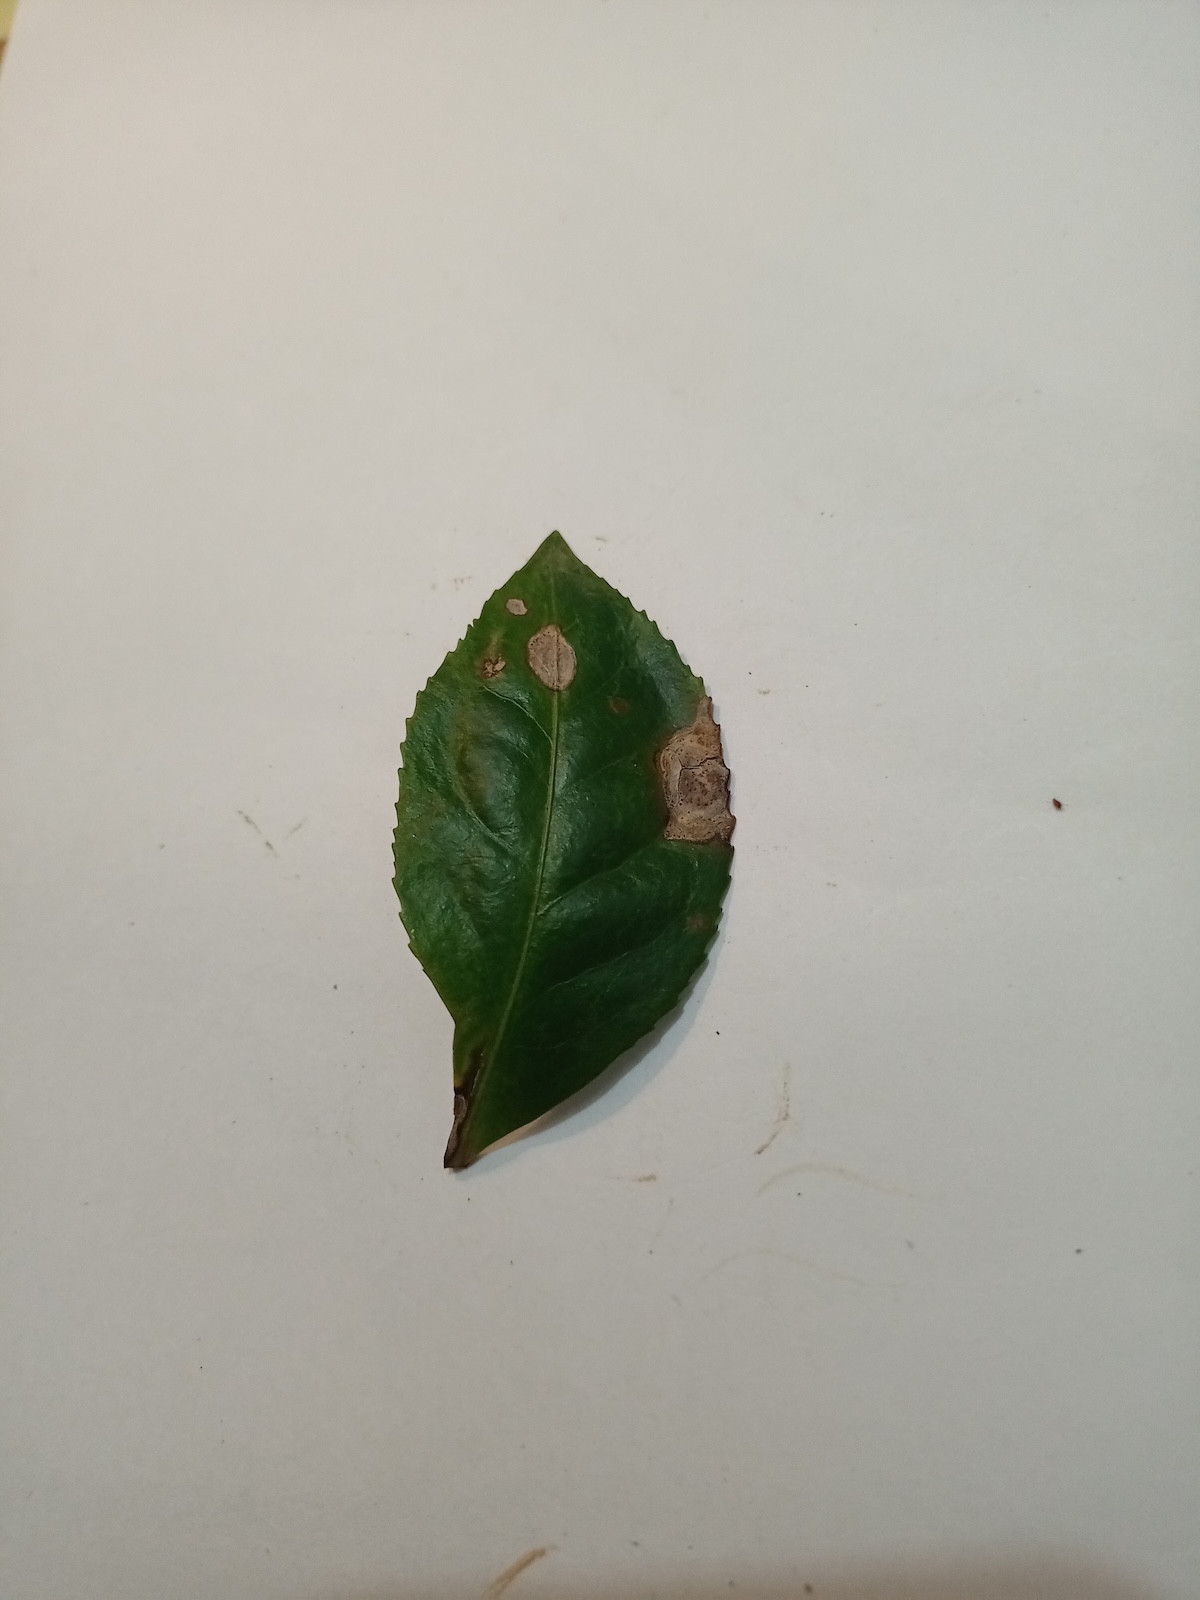
Label: Gray Blight